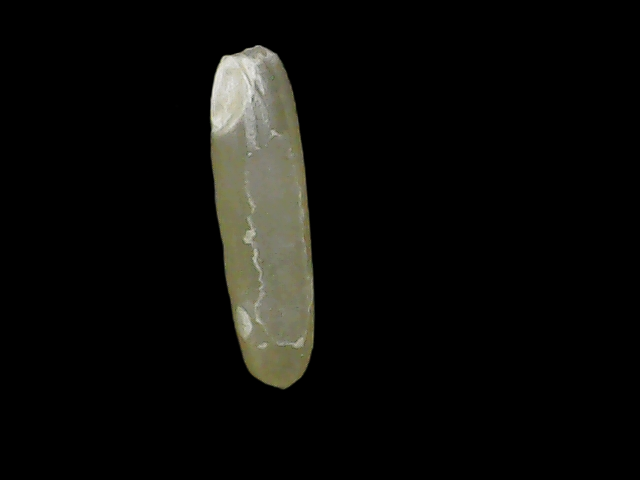
Rice variety: Binadhan19